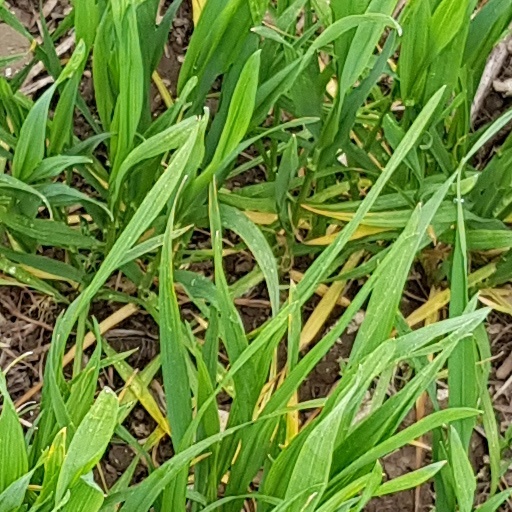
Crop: wheat